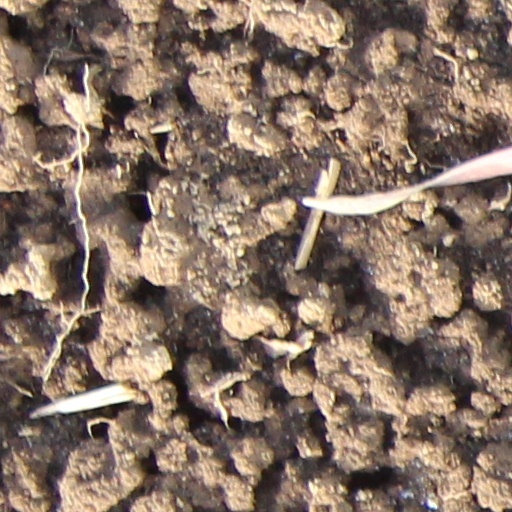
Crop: wheat